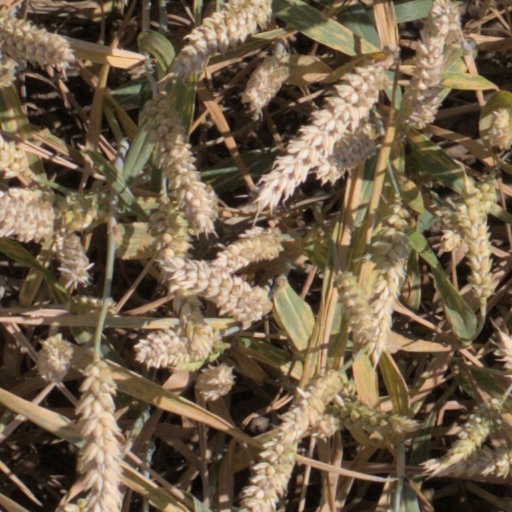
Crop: wheat